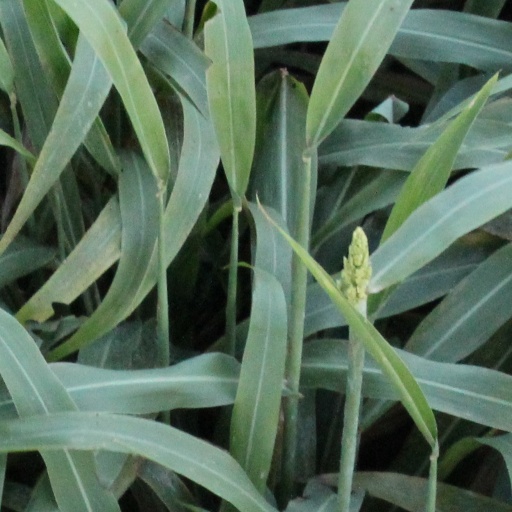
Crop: sorghum